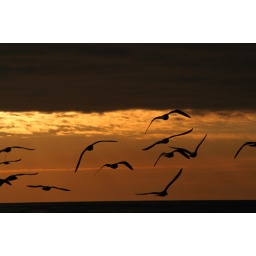
birds in the sky